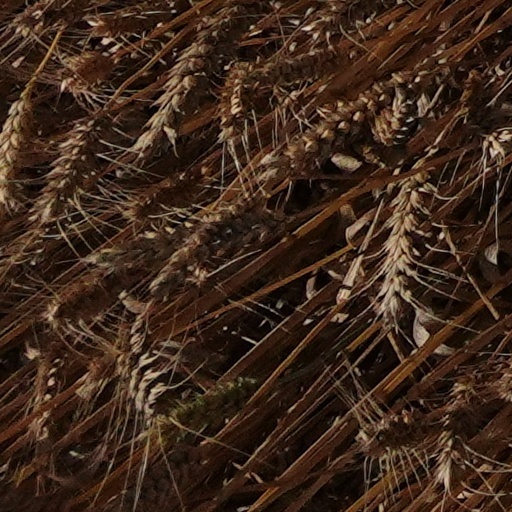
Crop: wheat